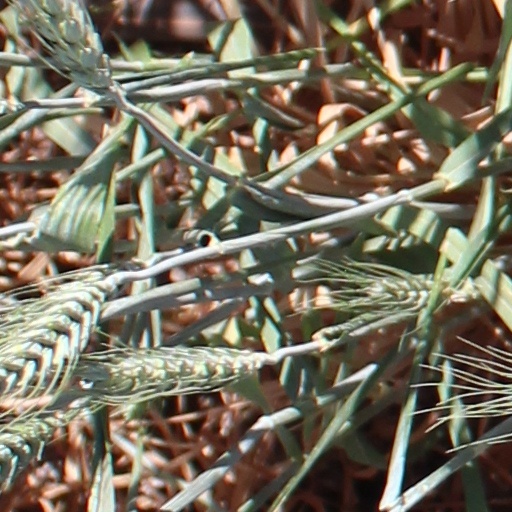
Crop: wheat